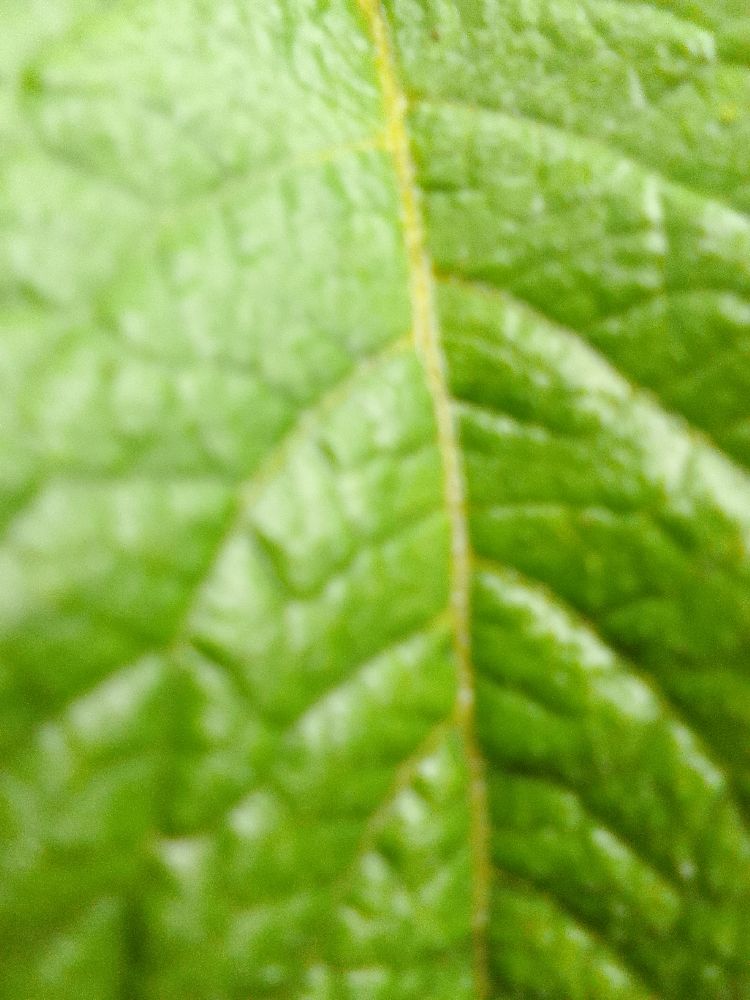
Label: Healthy